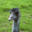
Label: bird